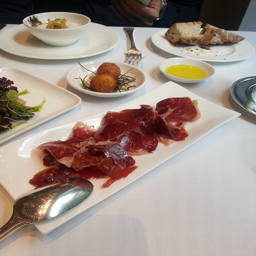
A table topped with plates topped with plates of food
THERE IS A LOT OF PLATES WITH FOOD ON THEM
A white table with assorted plates of food on it.
A meal set out on separate plates on a table.
A table setting containing a variety of different dishes.